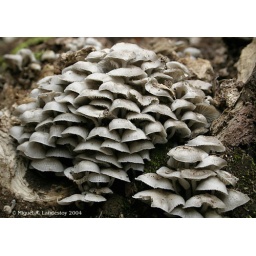
Zapoten cloud forest in Sierra de Bahoruco, above Puerto Escondido, Independencia Province, southwestern Dominican Republic.